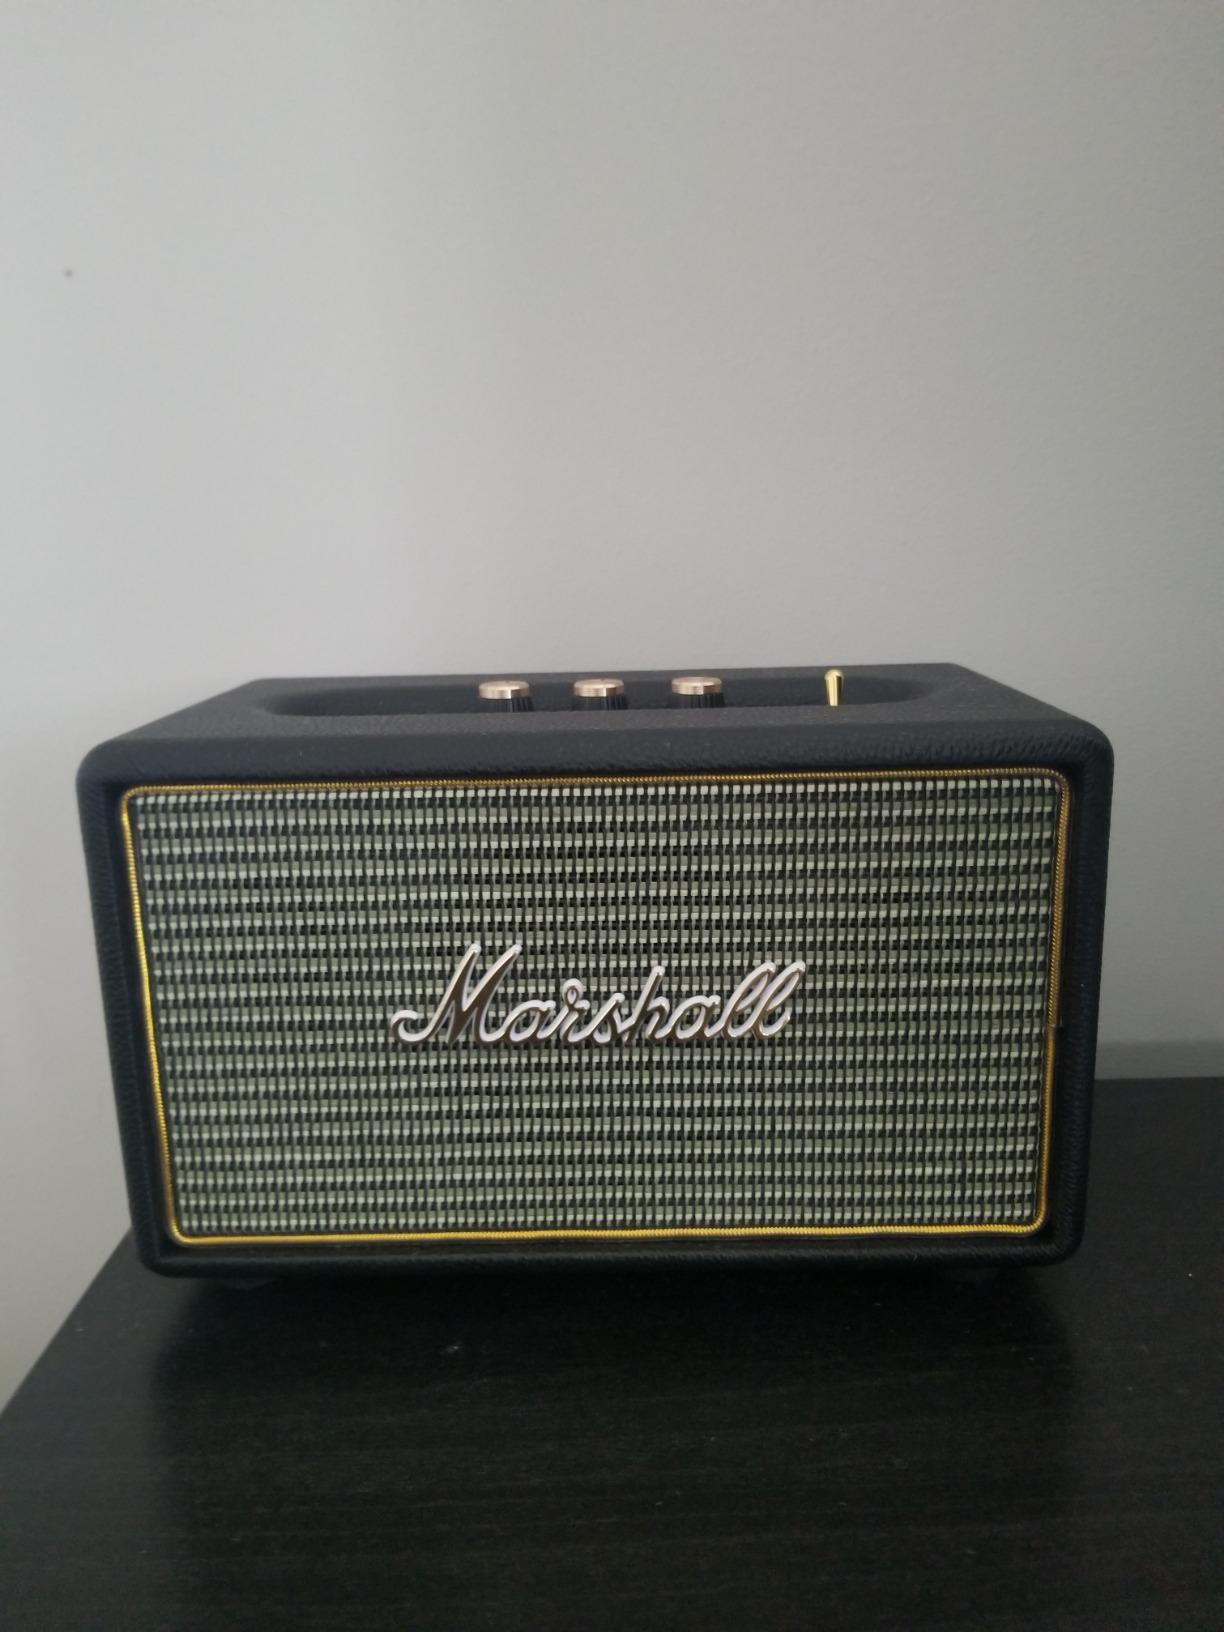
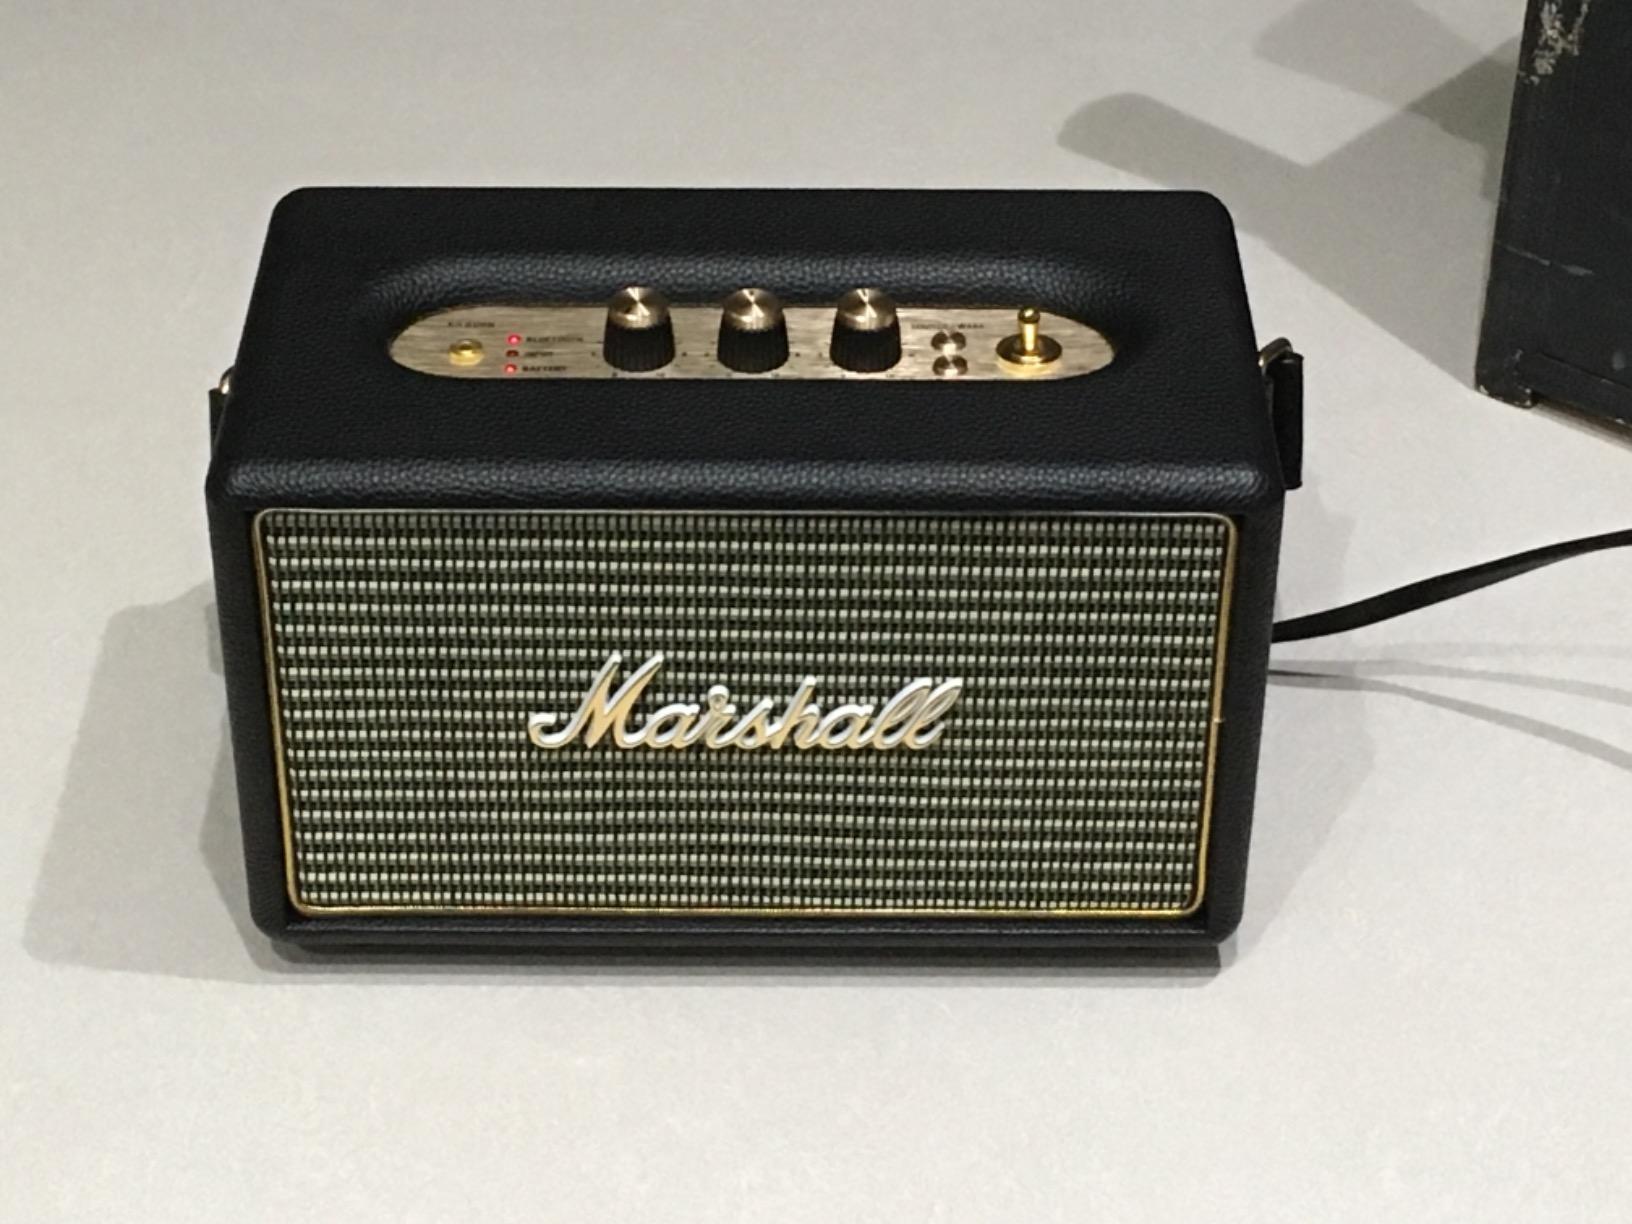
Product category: speaker
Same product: yes